The Last Empress (TV series)

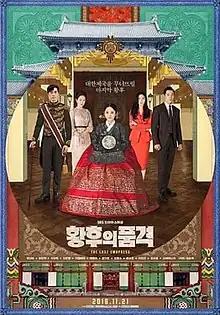
Promotional poster

The Last Empress is a 2018–2019 South Korean television series starring Jang Na-ra, Choi Jin-hyuk, Shin Sung-rok, Lee Elijah, and Shin Eun-kyung. It aired on SBS Wednesdays and Thursdays at the 22:00 KST from November 21, 2018, to February 21, 2019, for 52 episodes.